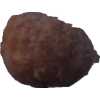
Label: orange_peeled